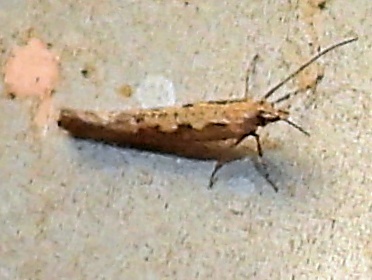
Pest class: diamondback_moth